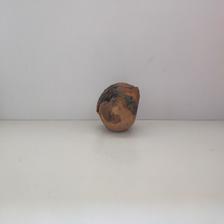
Size: Spoiled